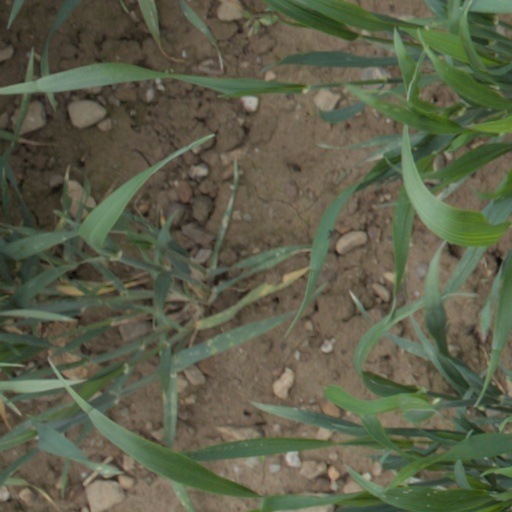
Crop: wheat